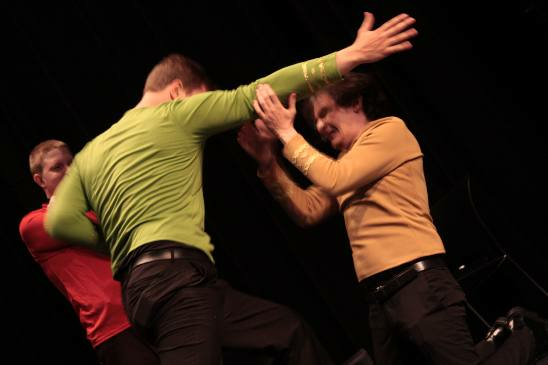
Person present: Yes